List of Victoria Cross recipients (N–Z)

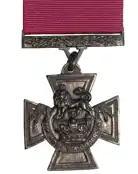
A bronze cross pattée bearing the crown of Saint Edward surmounted by a lion with the inscription FOR VALOUR. A crimson ribbon is attached

The Victoria Cross (VC) is the highest award of the United Kingdom honours system. It is awarded for gallantry "in the face of the enemy" to members of the British armed forces. It may be awarded posthumously. It was previously awarded to Commonwealth countries, most of which have established their own honours systems and no longer recommend British honours. It may be awarded to a person of any military rank in any service and to civilians under military command although no civilian has received the award since 1879. Since the first awards were presented by Queen Victoria in 1857, two thirds of all awards have been personally presented by the British monarch. These investitures are usually held at Buckingham Palace.